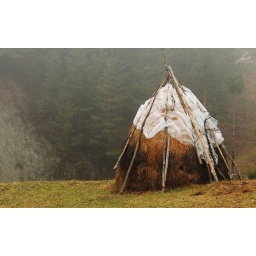
December 4, 2009. Haystack sitting atop hill in the beginning of winter close to Goidestii Noi, Romania.***Wallpaper sized***